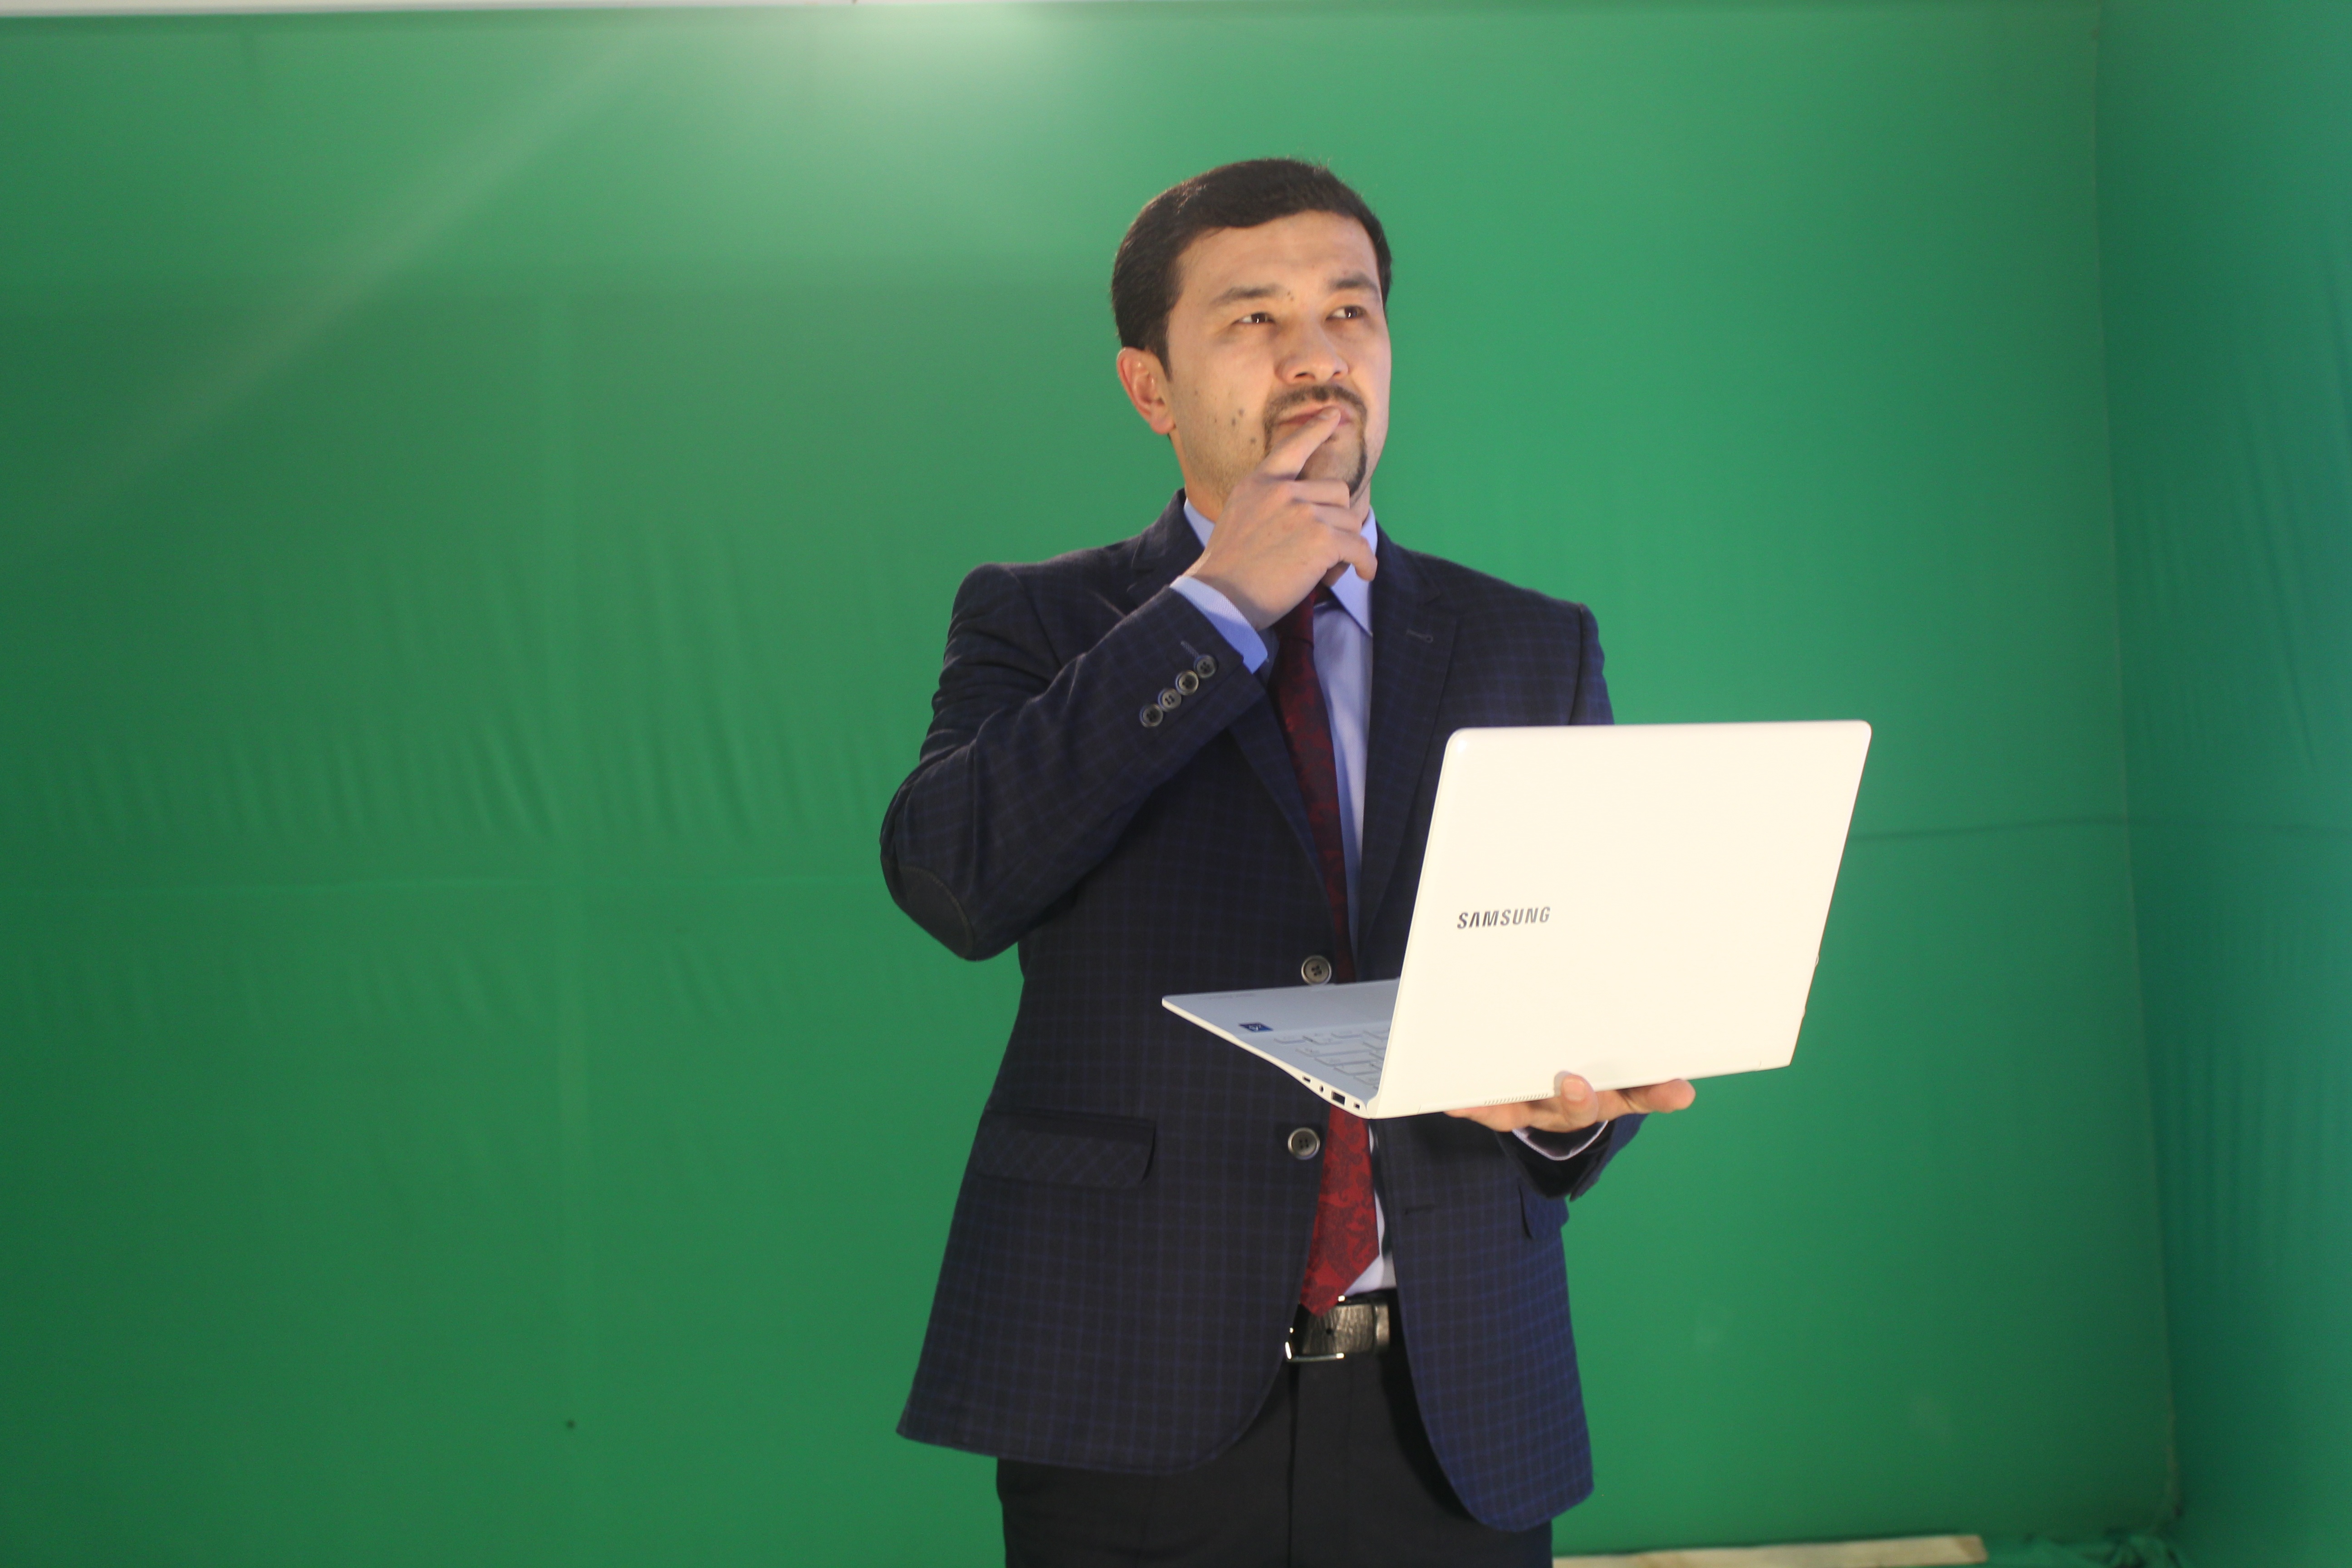
notebook, man, thinking, green, think, speech, lecture, presentation, search, orator, public speaking, chroma key, razdumka